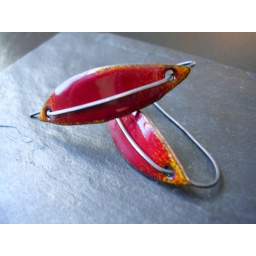
glass enamel over hand cut &amp;amp; textured copper. new design with sterling silver wire.